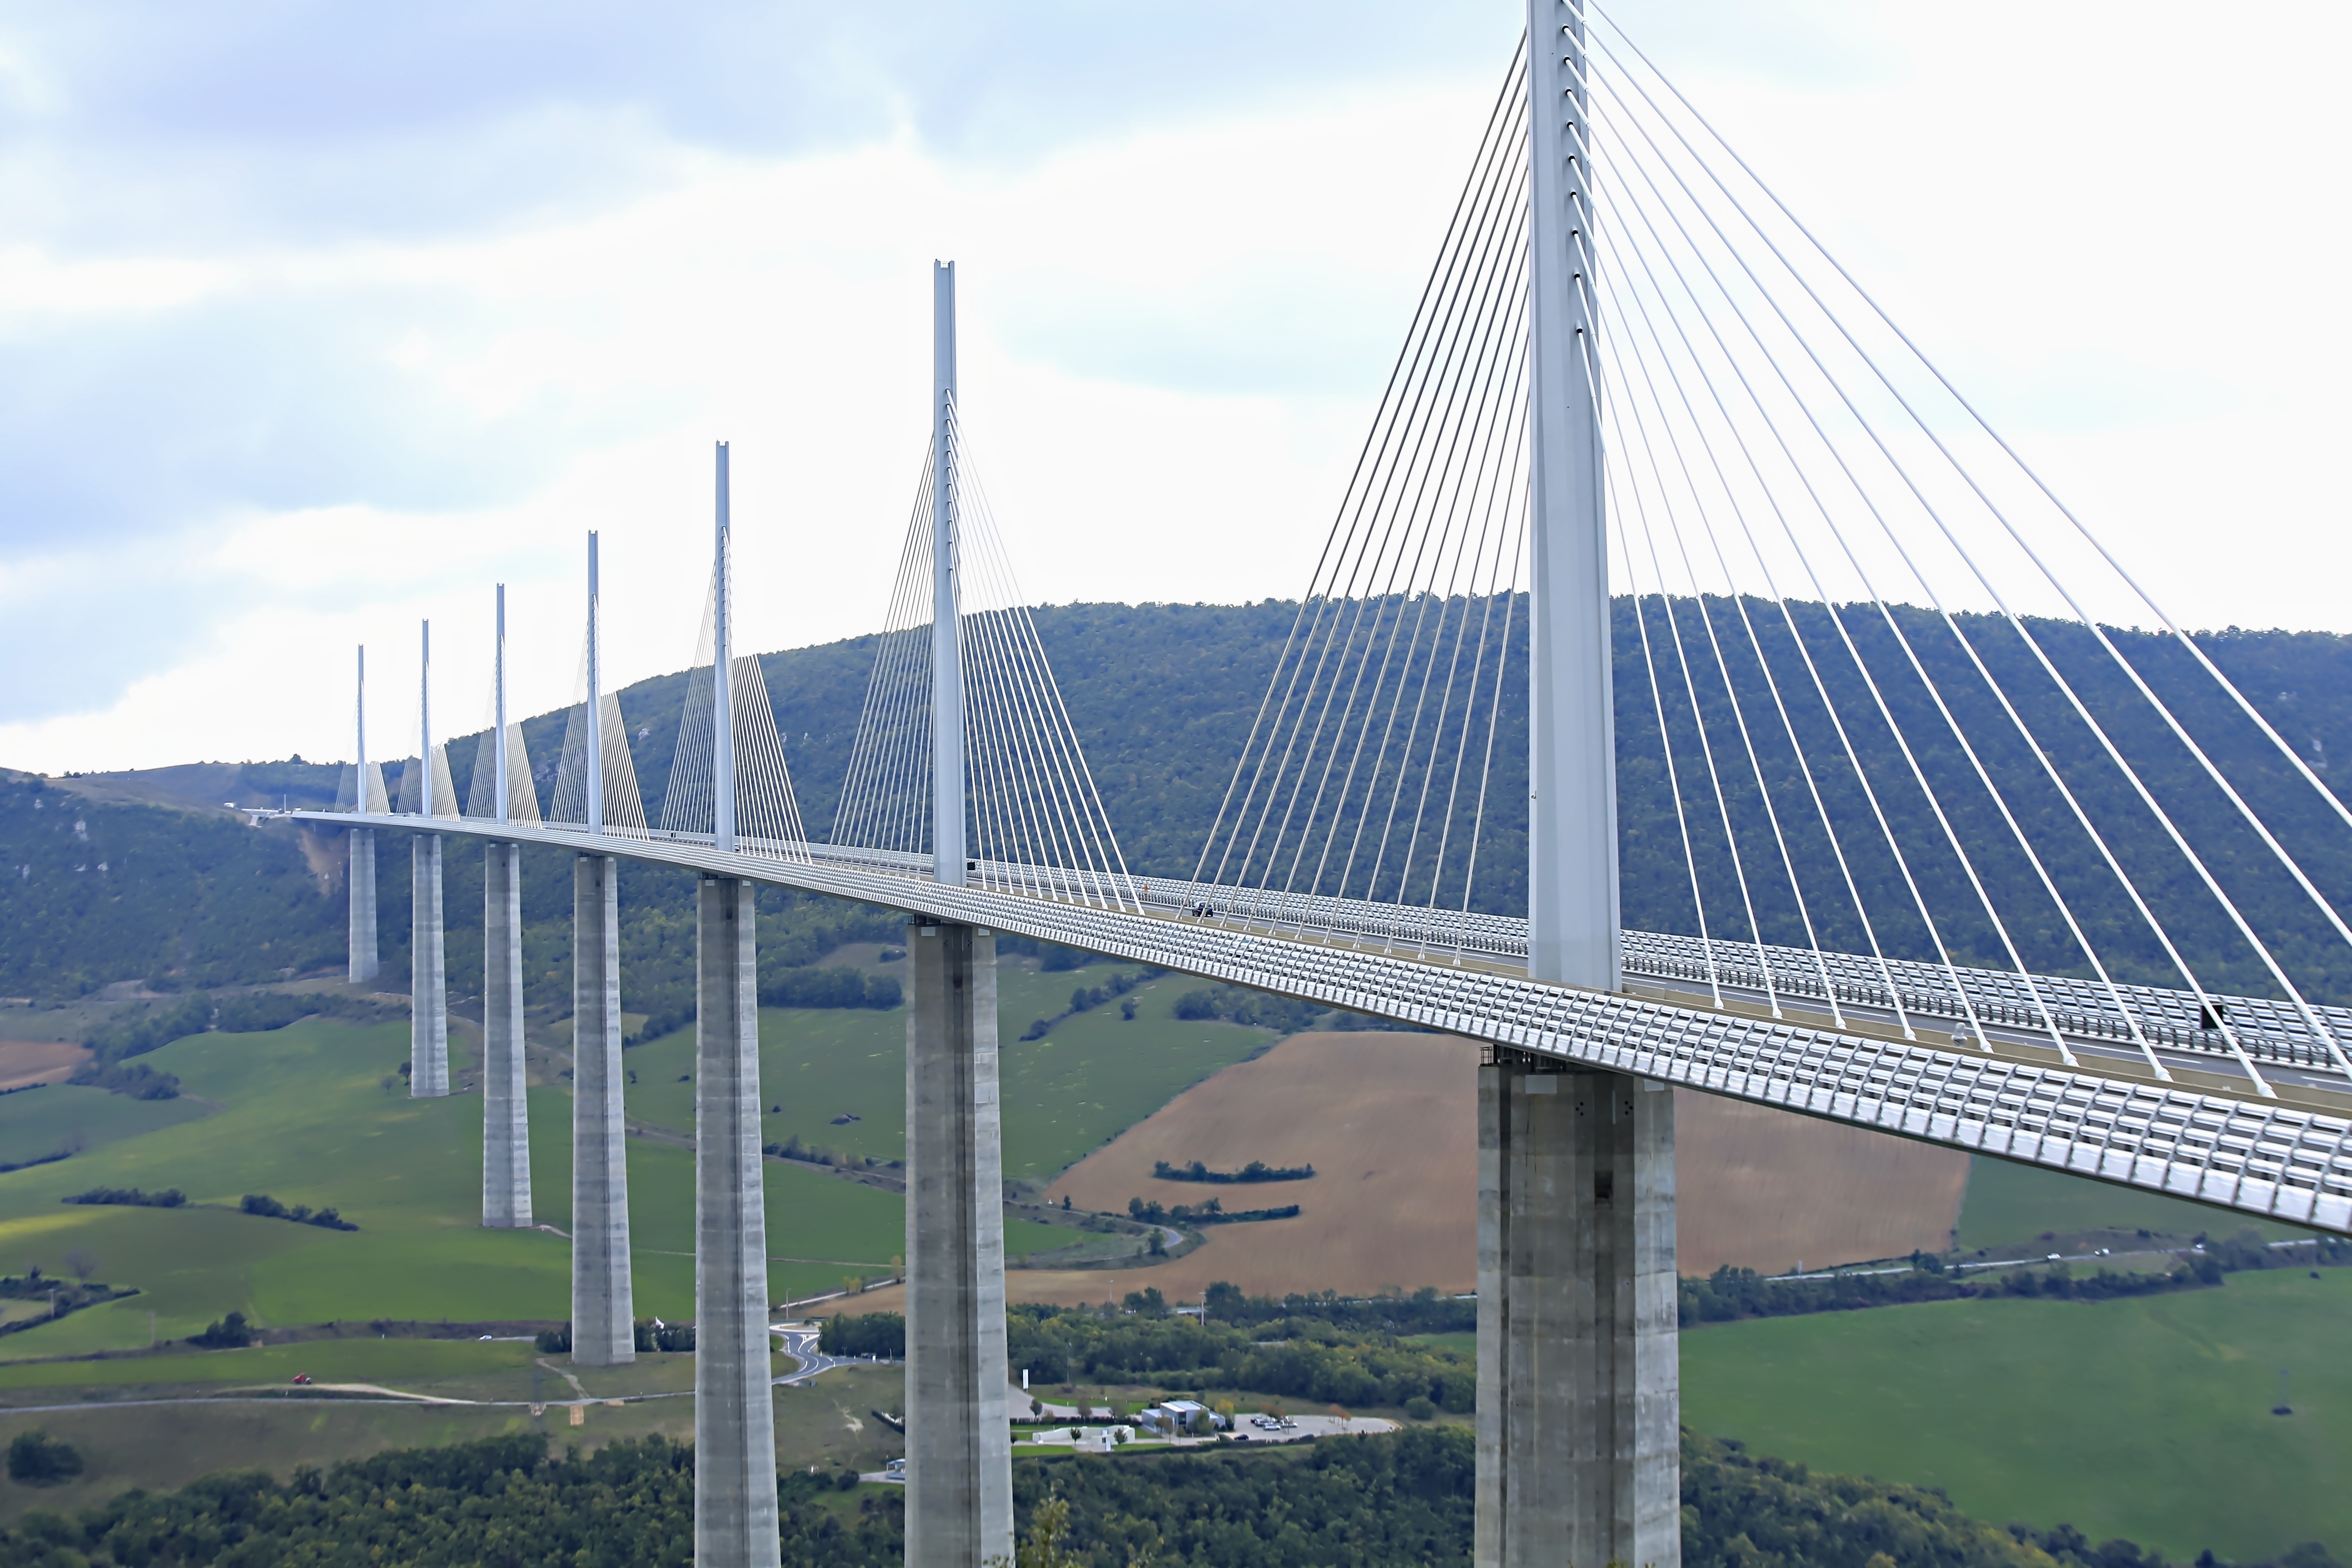
landscape, bridge, highway, valley, suspension bridge, line, landmark, cable stayed bridge, millau, nonbuilding structure